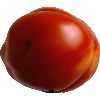
Label: Tomato 1